Vasiliki Tsouplaki

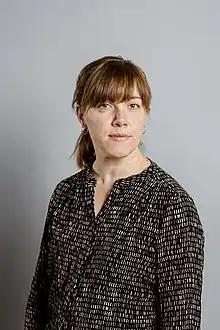
Tsouplaki in 2018

Vasiliki Tsouplaki (born 1980) is a Swedish politician. she serves as Member of the Riksdag. She is affiliated with the Left Party. She represents the constituency of Västmanland County.